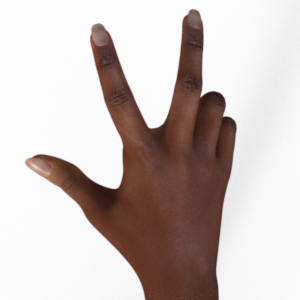
Label: scissors